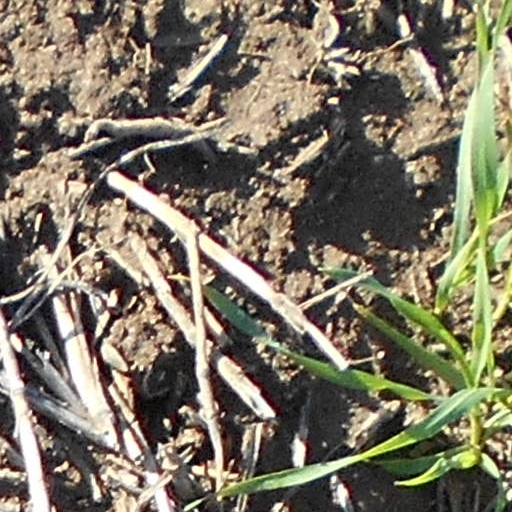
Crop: wheat